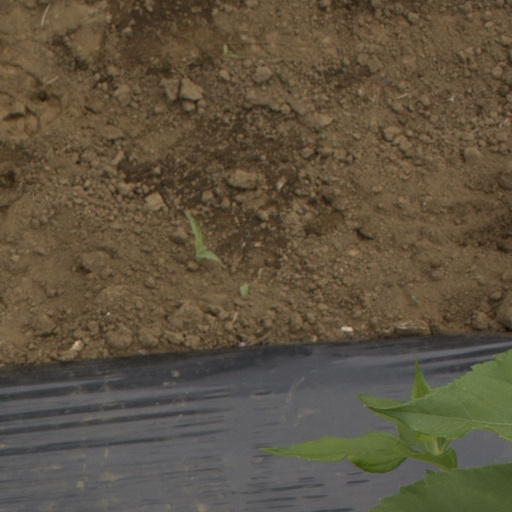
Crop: Jerusalem artichoke